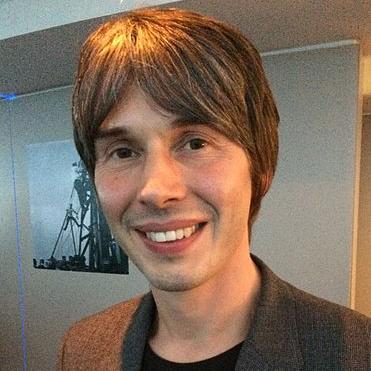
Age: 44